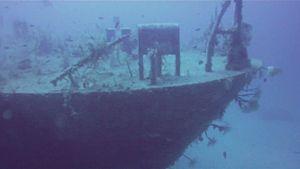
Malte
Le Boltenhagen était un dragueur de mines de la classe Kondor I, construit en Allemagne de l'Est. Après la dissolution de la Volksmarine, il rejoignit la flotte de l'Allemagne réunifiée. Il fut vendu à Malte en 1997 et rebaptisé P29 pour être utilisé comme patrouilleur. Après avoir été désarmé, il fut sabordé en 2007 aux abords de Ċirkewwa, pour servir de récif artificiel à proximité de l'épave du Rozi.